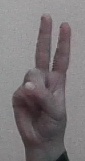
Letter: taa